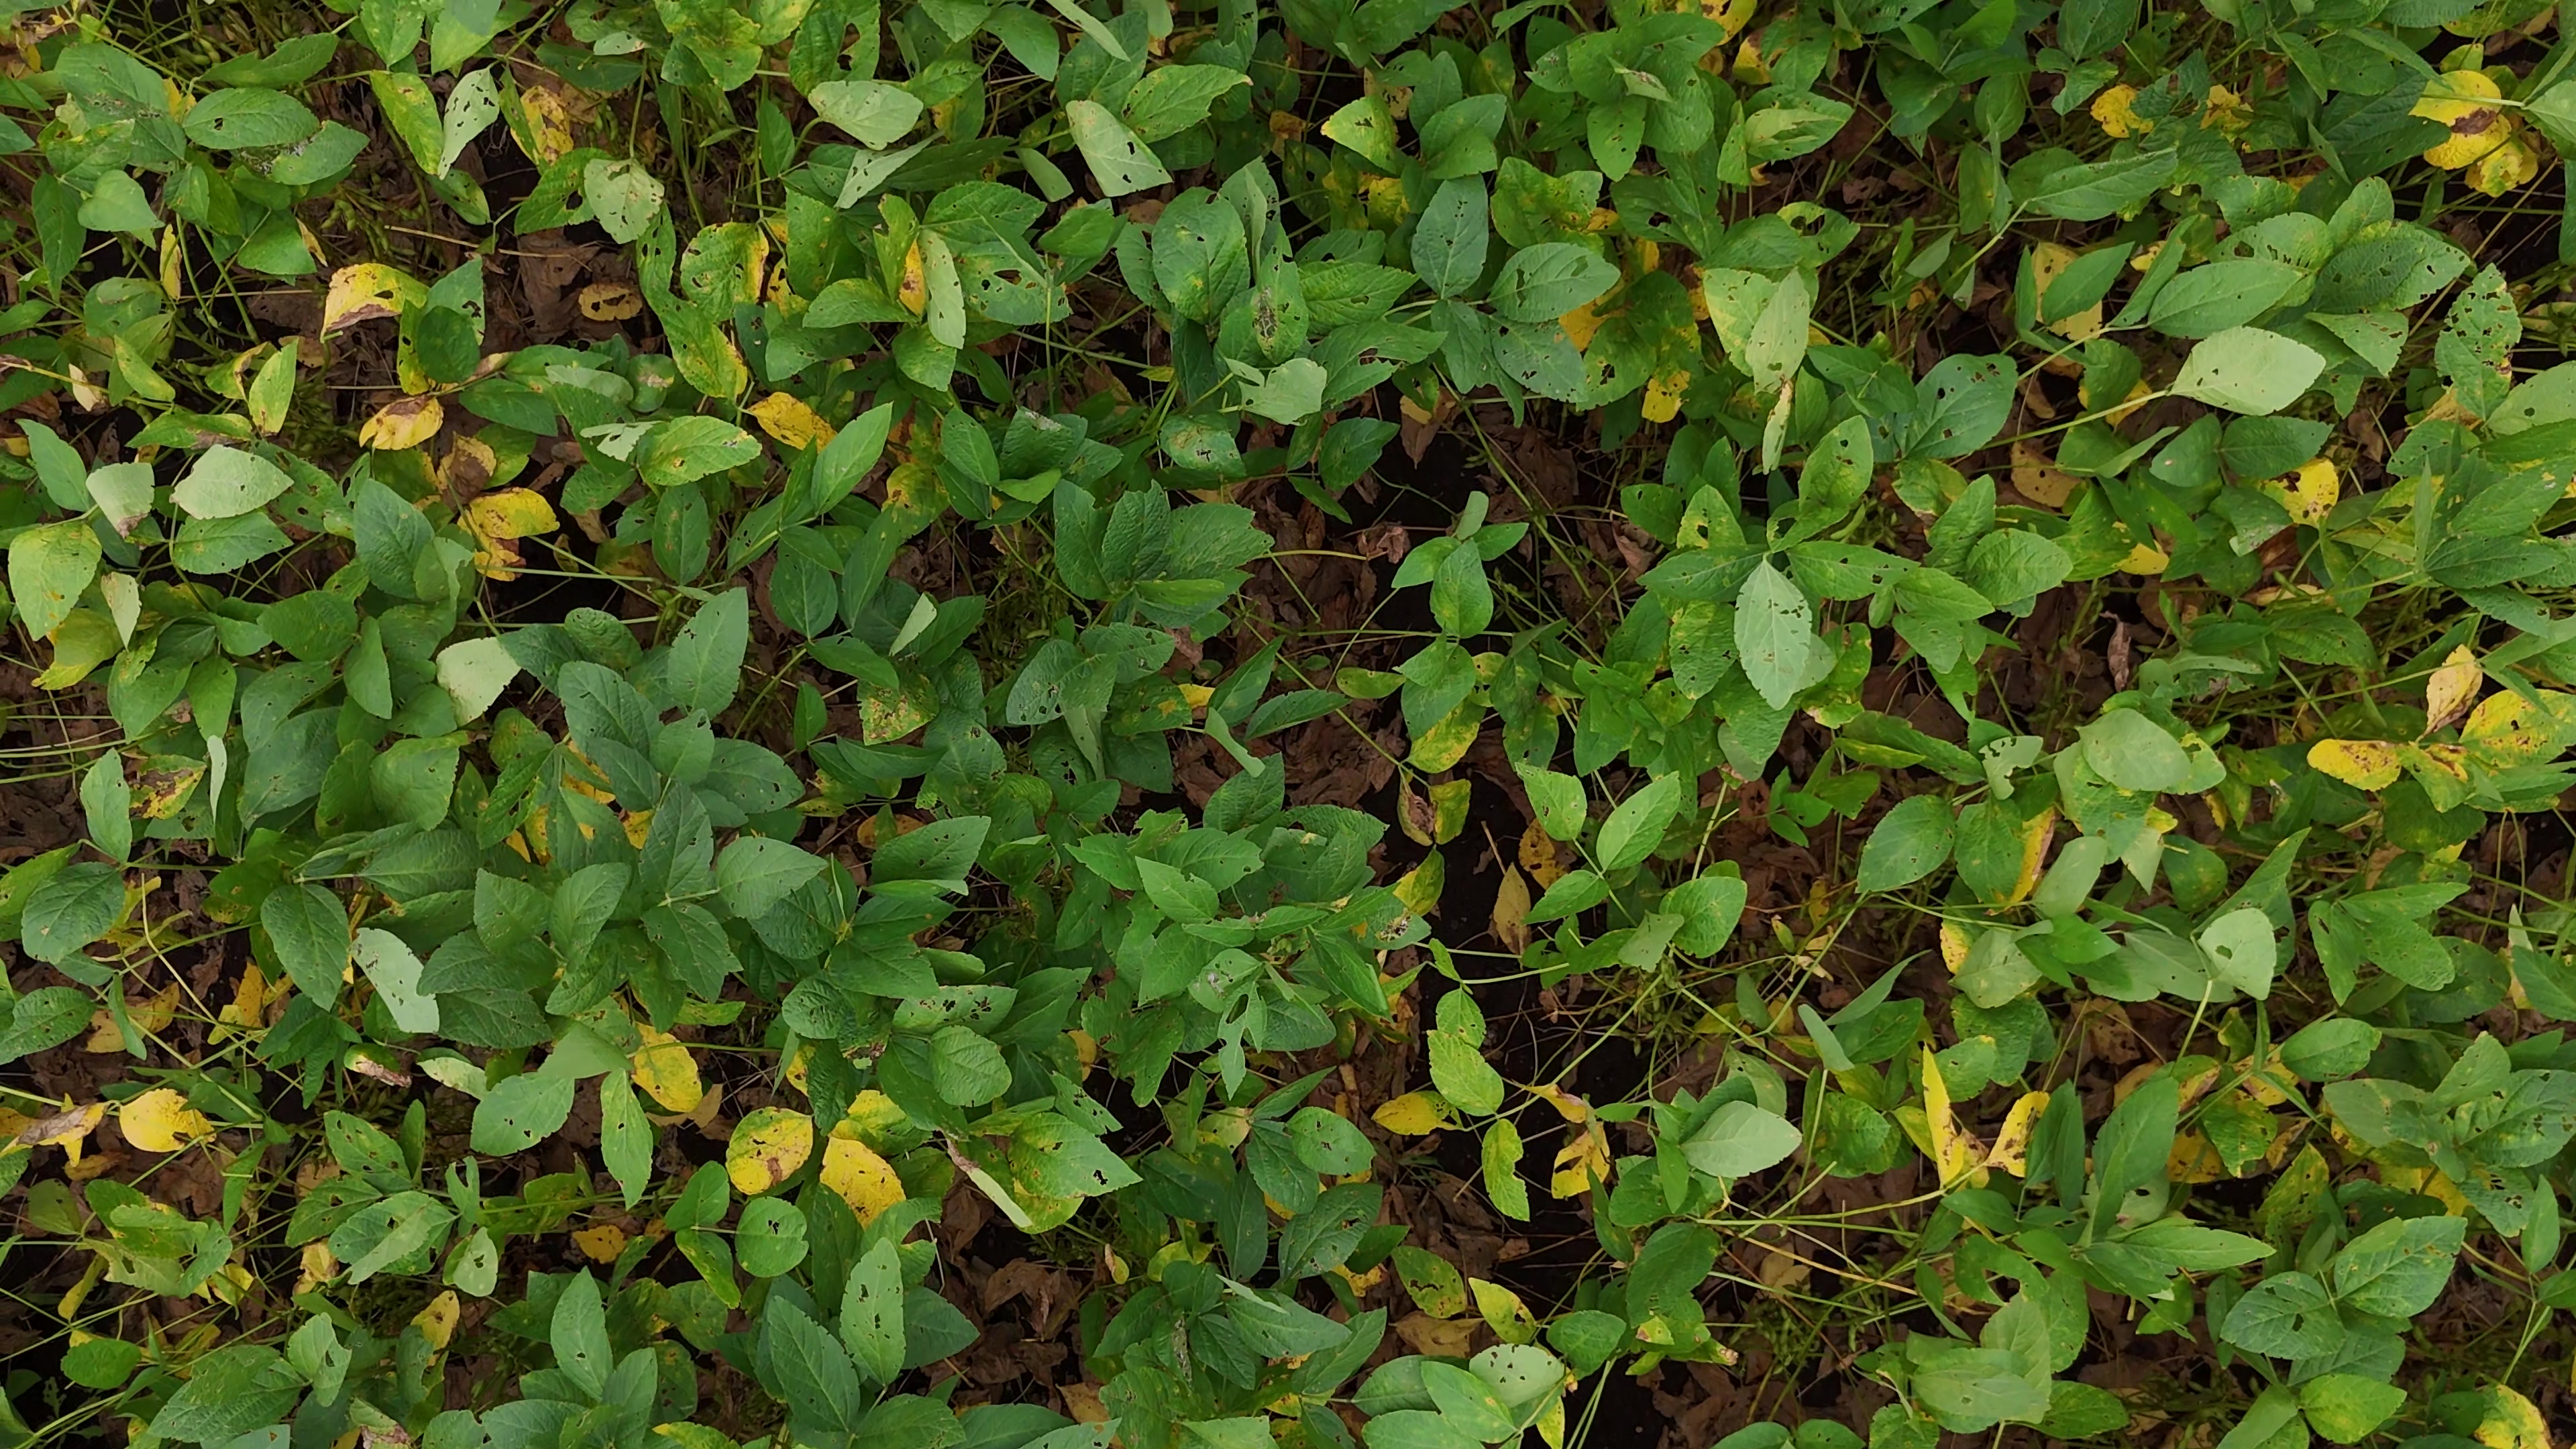
Label: Rust